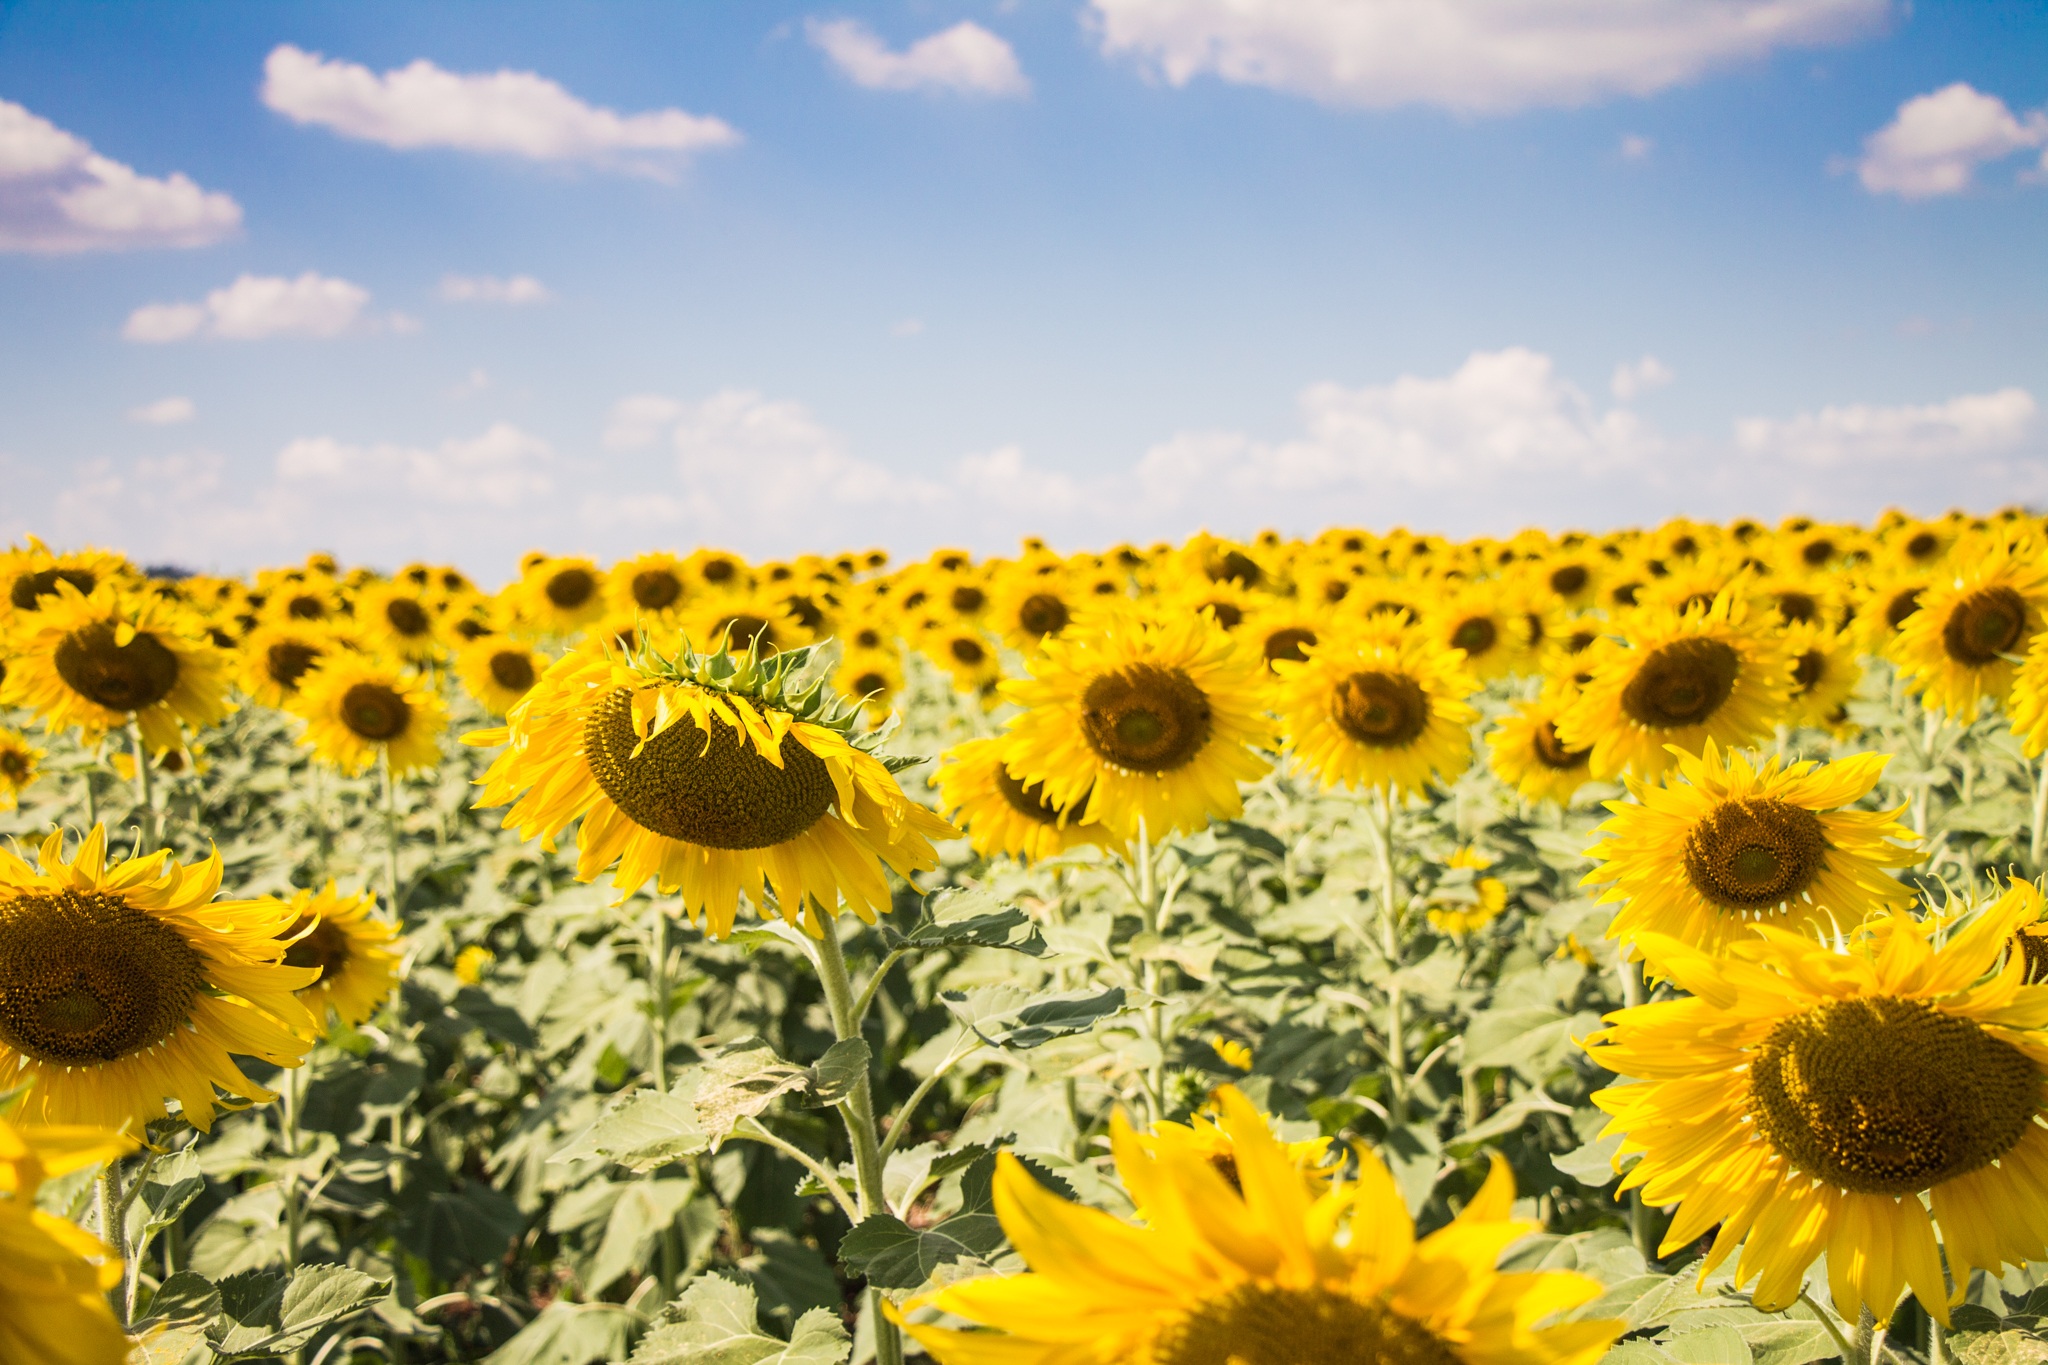
nature, outdoor, light, plant, sky, sunshine, sun, field, meadow, warm, sunlight, flower, summer, color, natural, yellow, flora, plain, sunflower, flowers, sunny, bright, ecosystem, sun flowers, flowering plant, daisy family, asterales, sunflower seed, land plant